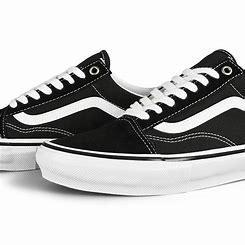
Brand: Vans
Model: Old Skool Skate